Garment collars in hanfu

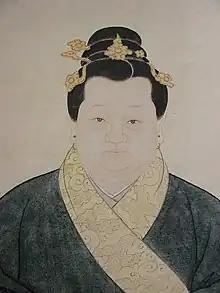
Living Han Chinese woman wearing "jiaoling zuoren", Ming dynasty

The closure was also associated with the clothing of non-Han Chinese, ethnic minorities, and foreigners in ancient times. Some ethnic minorities generally had their clothing closing in the -style according to what was recorded in ancient Chinese texts, such as the Qiang. As a result, the traditional way to distinguish between clothing of the "Barbarian" (i.e. non-Han Chinese), , and Chinese clothing, , was typically by looking at the direction of the collar.